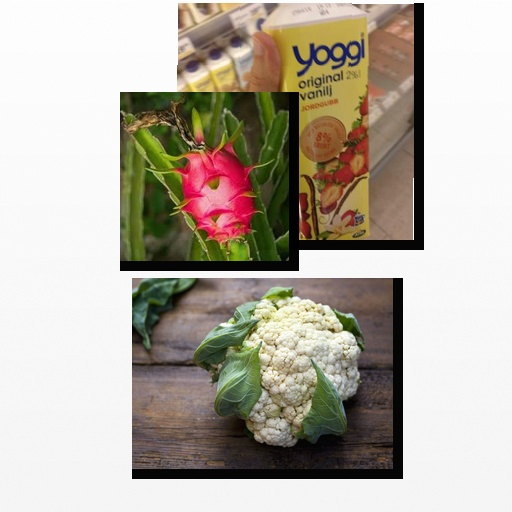
Food items: strawberry_yoghurt, cauliflower, dragon_fruit